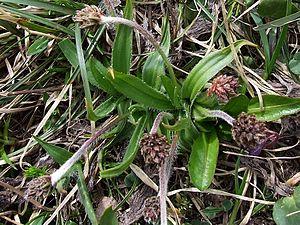
Le plantain noirâtre est une plante herbacée vivace de la famille des Plantaginaceae.